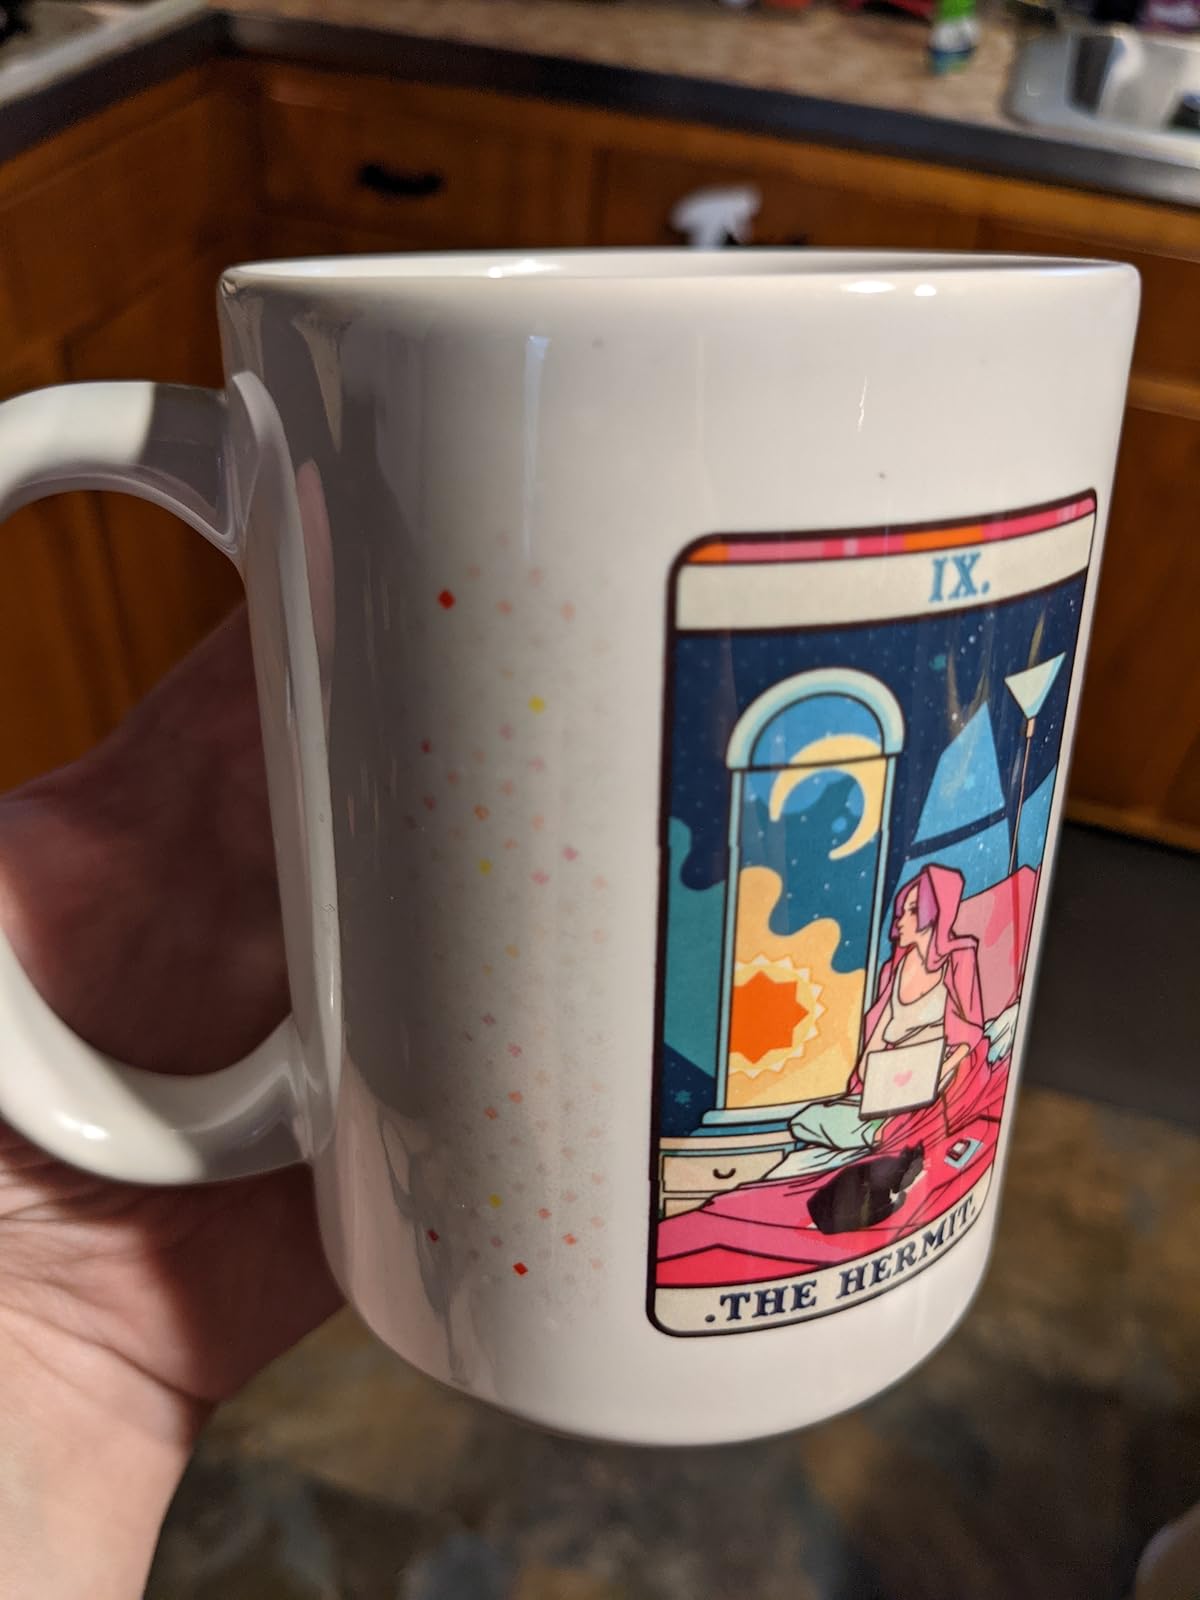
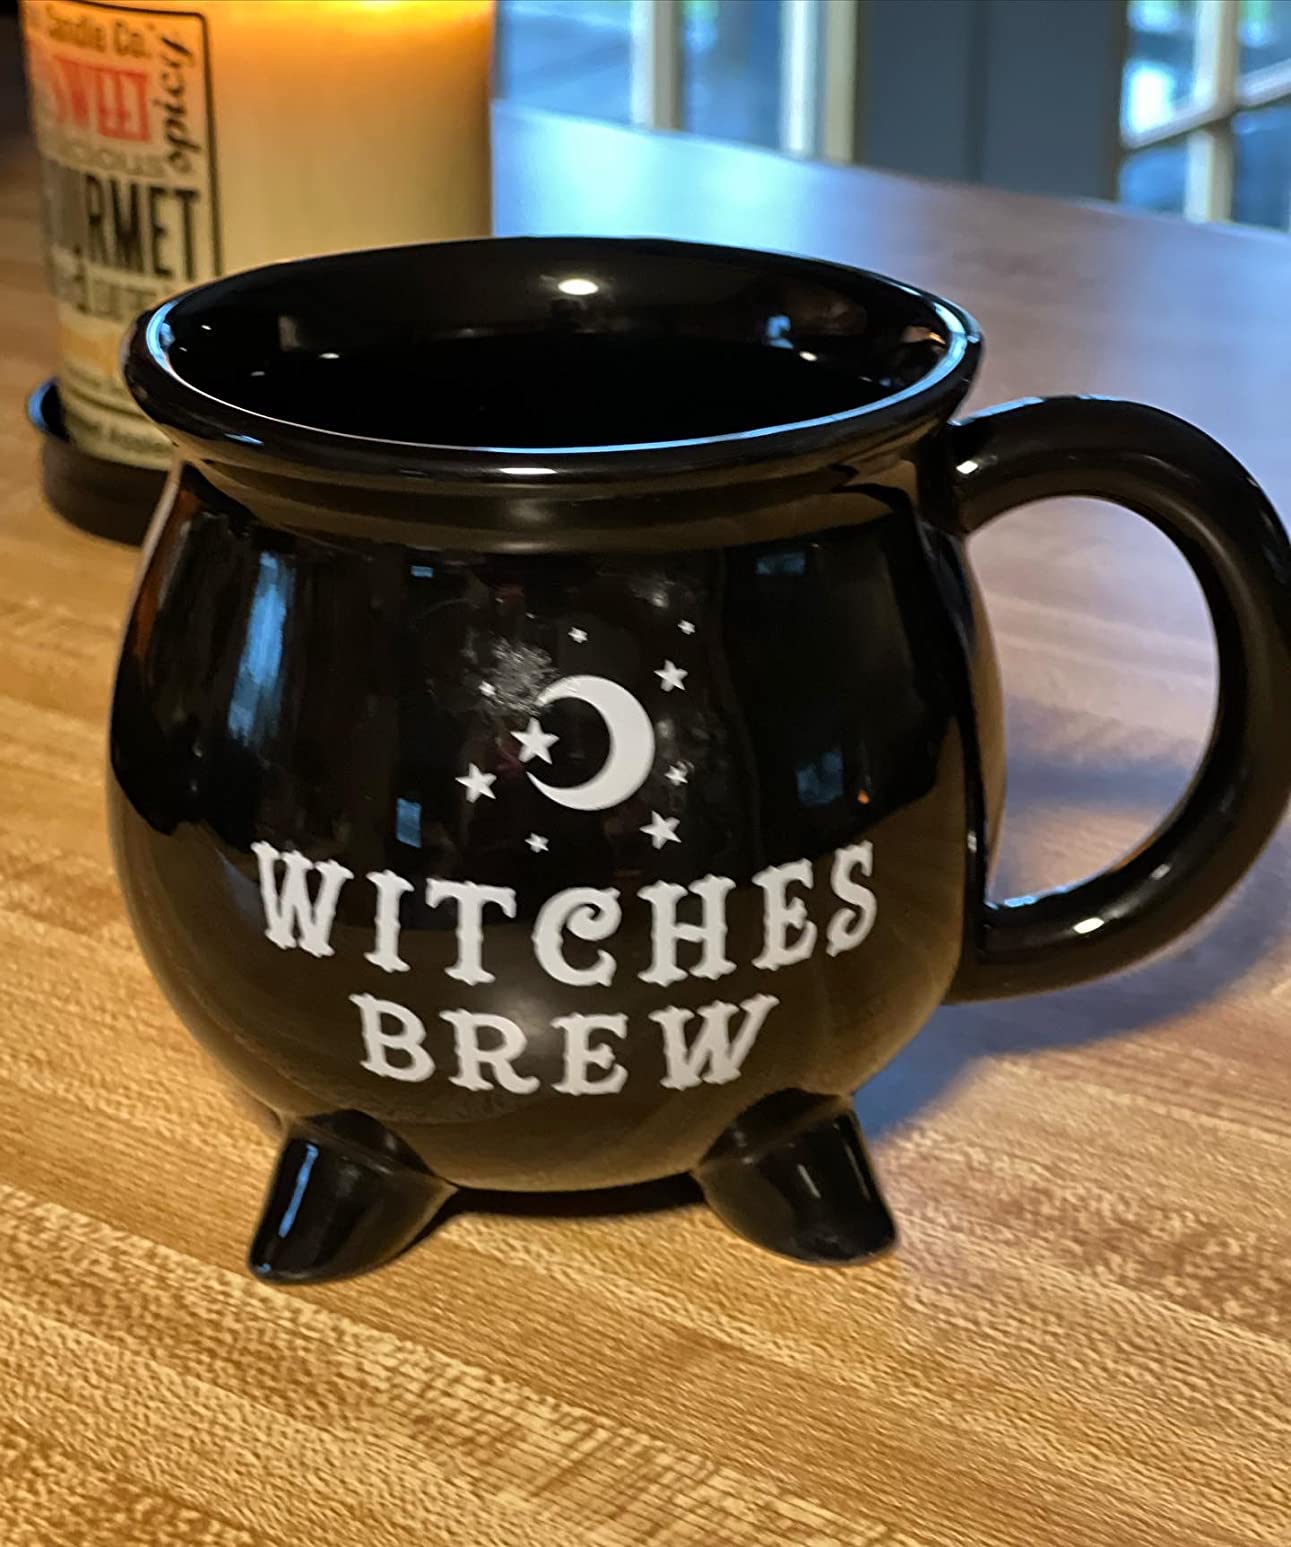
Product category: items_mug
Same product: no